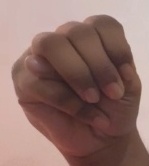
ASL sign: M